Wales Millennium Centre

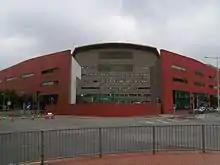
The rear of the building with offices of the National Dance Company Wales, Urdd and Literature Wales ("left") and Arts Council of Wales ("right"))

The 2022/23 refurbishment of Wales Millennium Centre started with the opening of an immersive theatre space called "Bocs" (Welsh for "box") on 27 August 2022. It has a programme of 360° films and projections, as well as extended reality experiences, including augmented reality, mixed reality and virtual reality. It was announced in September 2022 that a £4 million refurbishment of Wales Millennium Centre would take place and would include an area for cabaret acts, a redesigned foyer and new ticketing office, a long bar, a members’ bar and lounge, and bespoke seating areas. The new 140-seat cabaret venue, which replaced "Ffresh" restaurant/bar, is simply called "Cabaret". It presents drag, comedy, burlesque, and gig theatre performances and opened in February 2023. The refurbishment was carried out by interior designers Richard H Powell trading as Powell.